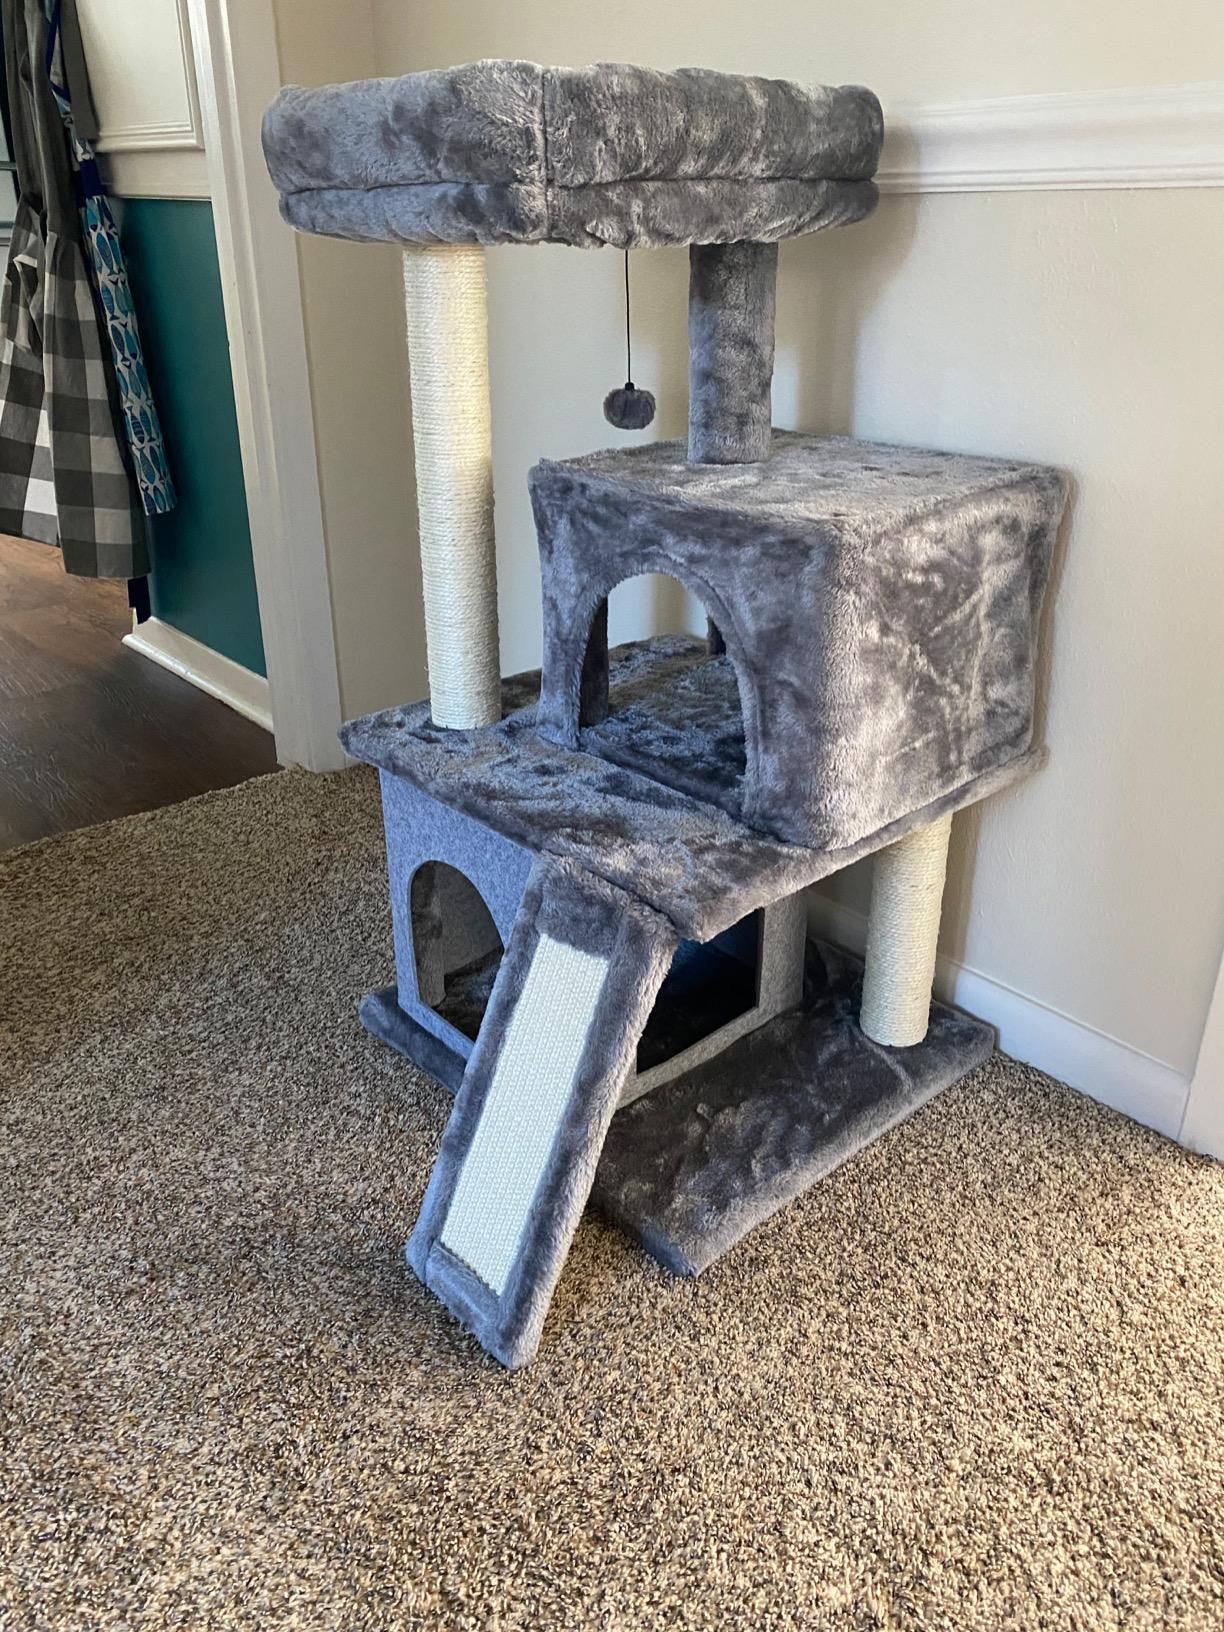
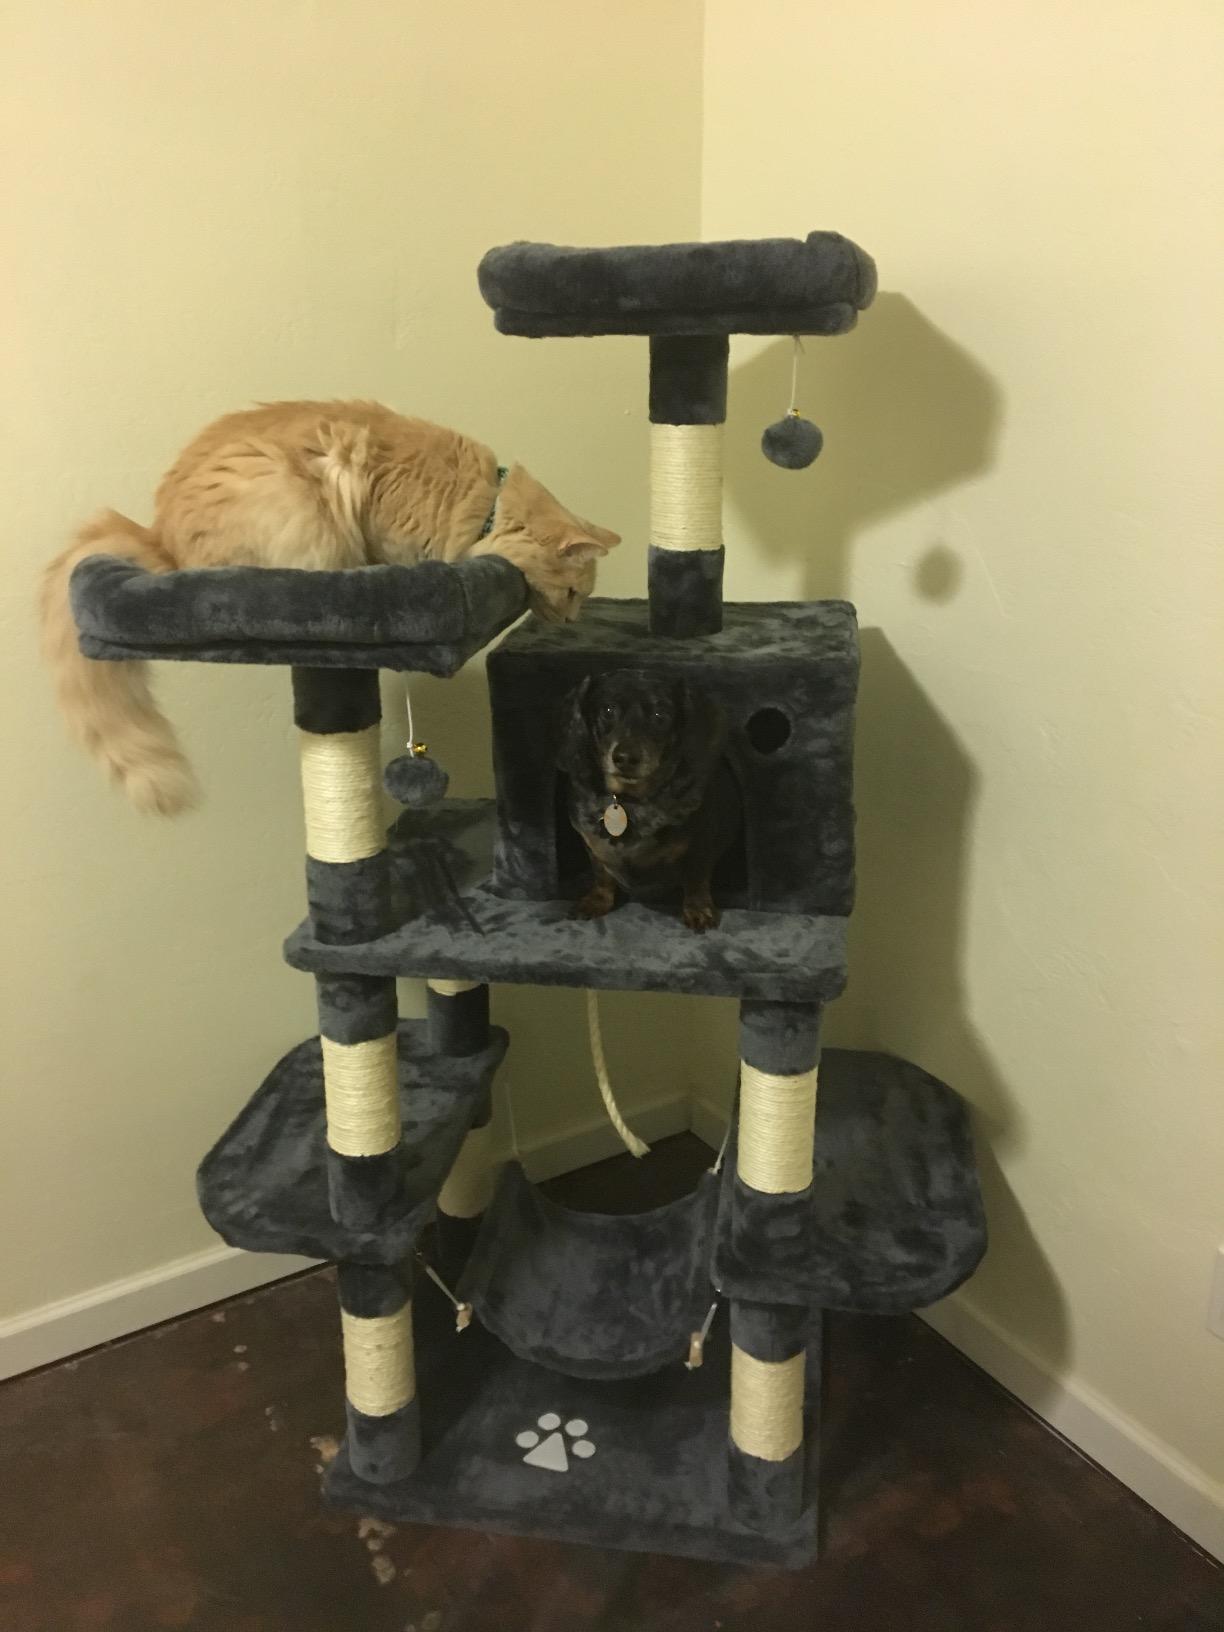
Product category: items_cat tree
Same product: no